Iron-deficiency anemia

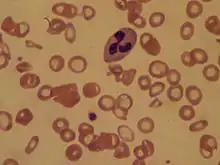
Blood smear of a person with iron-deficiency anemia at 40X enhancement

Conventionally, a definitive diagnosis requires a demonstration of depleted body iron stores obtained by bone marrow aspiration, with the marrow stained for iron. However, with the availability of reliable blood tests that can be more readily collected for iron-deficiency anemia diagnosis, a bone marrow aspiration is usually not obtained. Furthermore, a study published in April 2009 questions the value of stainable bone marrow iron following parenteral iron therapy. Once iron deficiency anemia is confirmed, gastrointestinal blood loss is presumed to be the cause until proven otherwise since it can be caused by an otherwise asymptomatic colon cancer. The initial evaluation must include esophagogastroduodenoscopy and colonoscopy to evaluate for cancer or bleeding of the gastrointestinal tract.